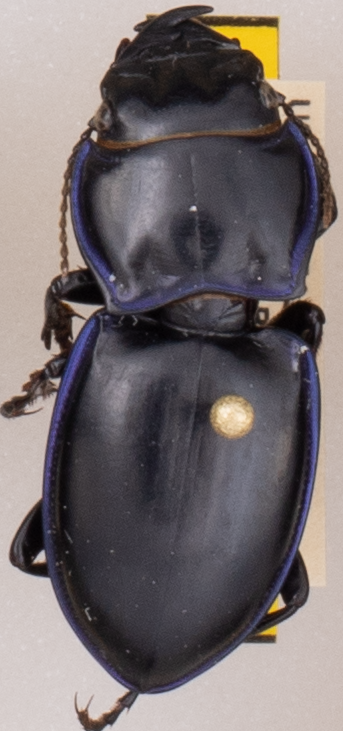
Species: Pasimachus elongatus
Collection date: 2020-06-15
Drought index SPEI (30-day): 0.142
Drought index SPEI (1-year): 1.038
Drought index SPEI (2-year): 1.69